Edward de Vere, 17th Earl of Oxford

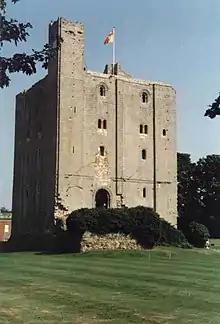
The surviving keep of Hedingham Castle, the de Vere family seat since the Norman Conquest

Edward de Vere was born heir to the second-oldest extant earldom in England at the de Vere ancestral home, Hedingham Castle, in Essex, northeast of London. He was the only son of John de Vere, 16th Earl of Oxford, and his second wife, Margery Golding and was probably named to honour Edward VI, from whom he received a gilded christening cup. He had an older half-sister, Katherine, the child of his father's first marriage to Dorothy Neville, and a younger sister, Mary de Vere. Both his parents had established court connections: the 16th Earl accompanying Princess Elizabeth from her house arrest at Hatfield to the throne, and the countess being appointed a maid of honour in 1559.